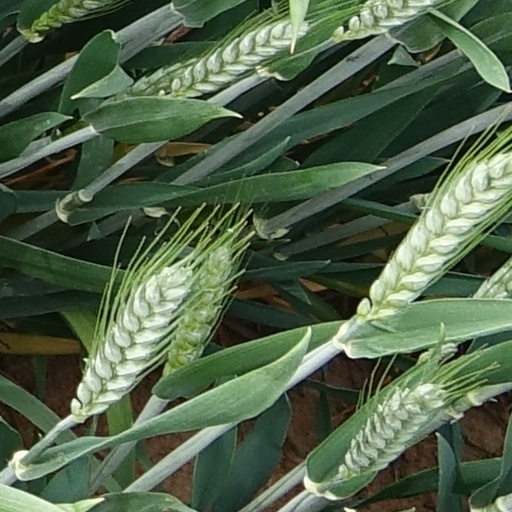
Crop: wheat